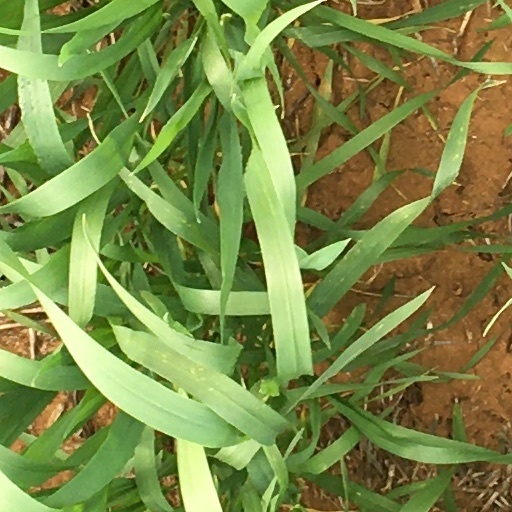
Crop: wheat